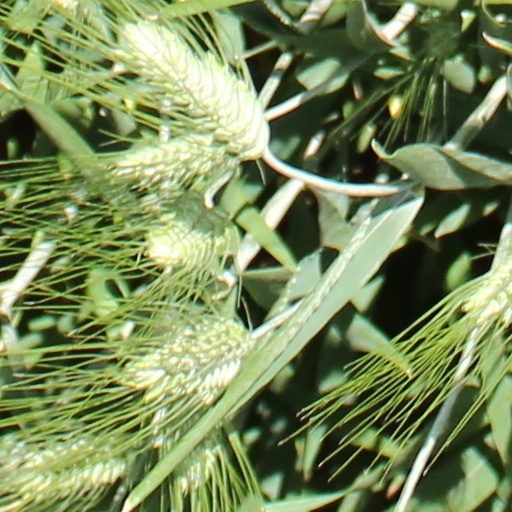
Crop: wheat